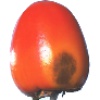
Label: Kaki 1